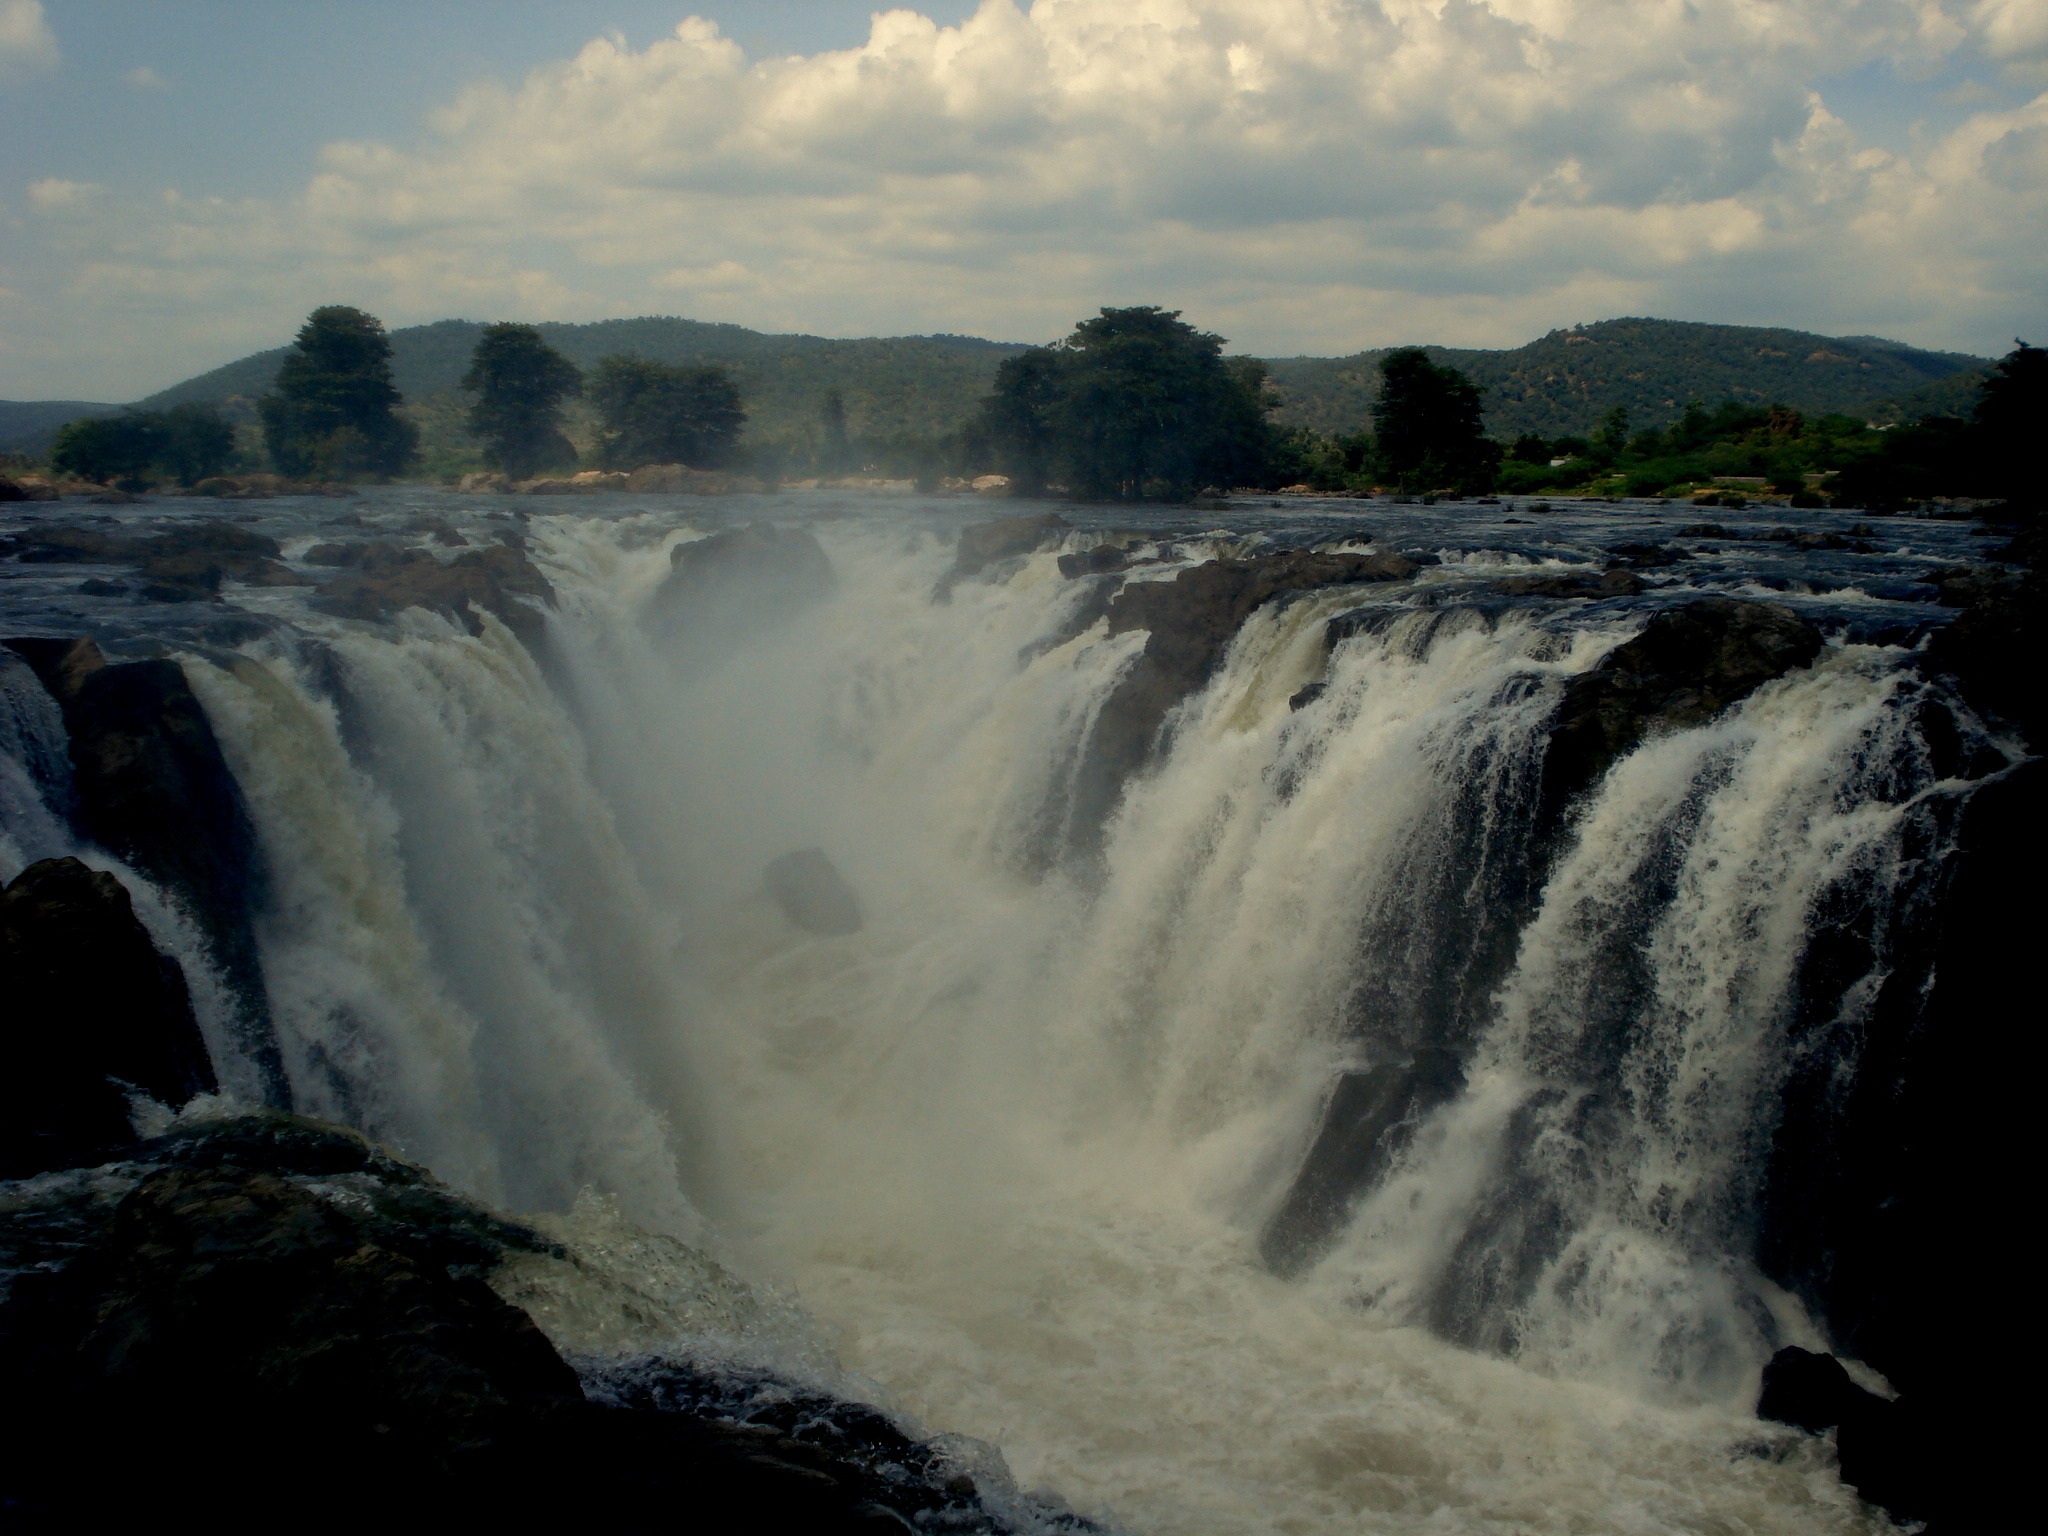
landscape, tree, water, nature, waterfall, cloud, sky, river, clear, natural, rapid, reservoir, body of water, crevasse, waves, landscapes, chute, india, waters, water feature, watercourse, dangerous, state park, water resources, river kaveri, ferocious waterfalls